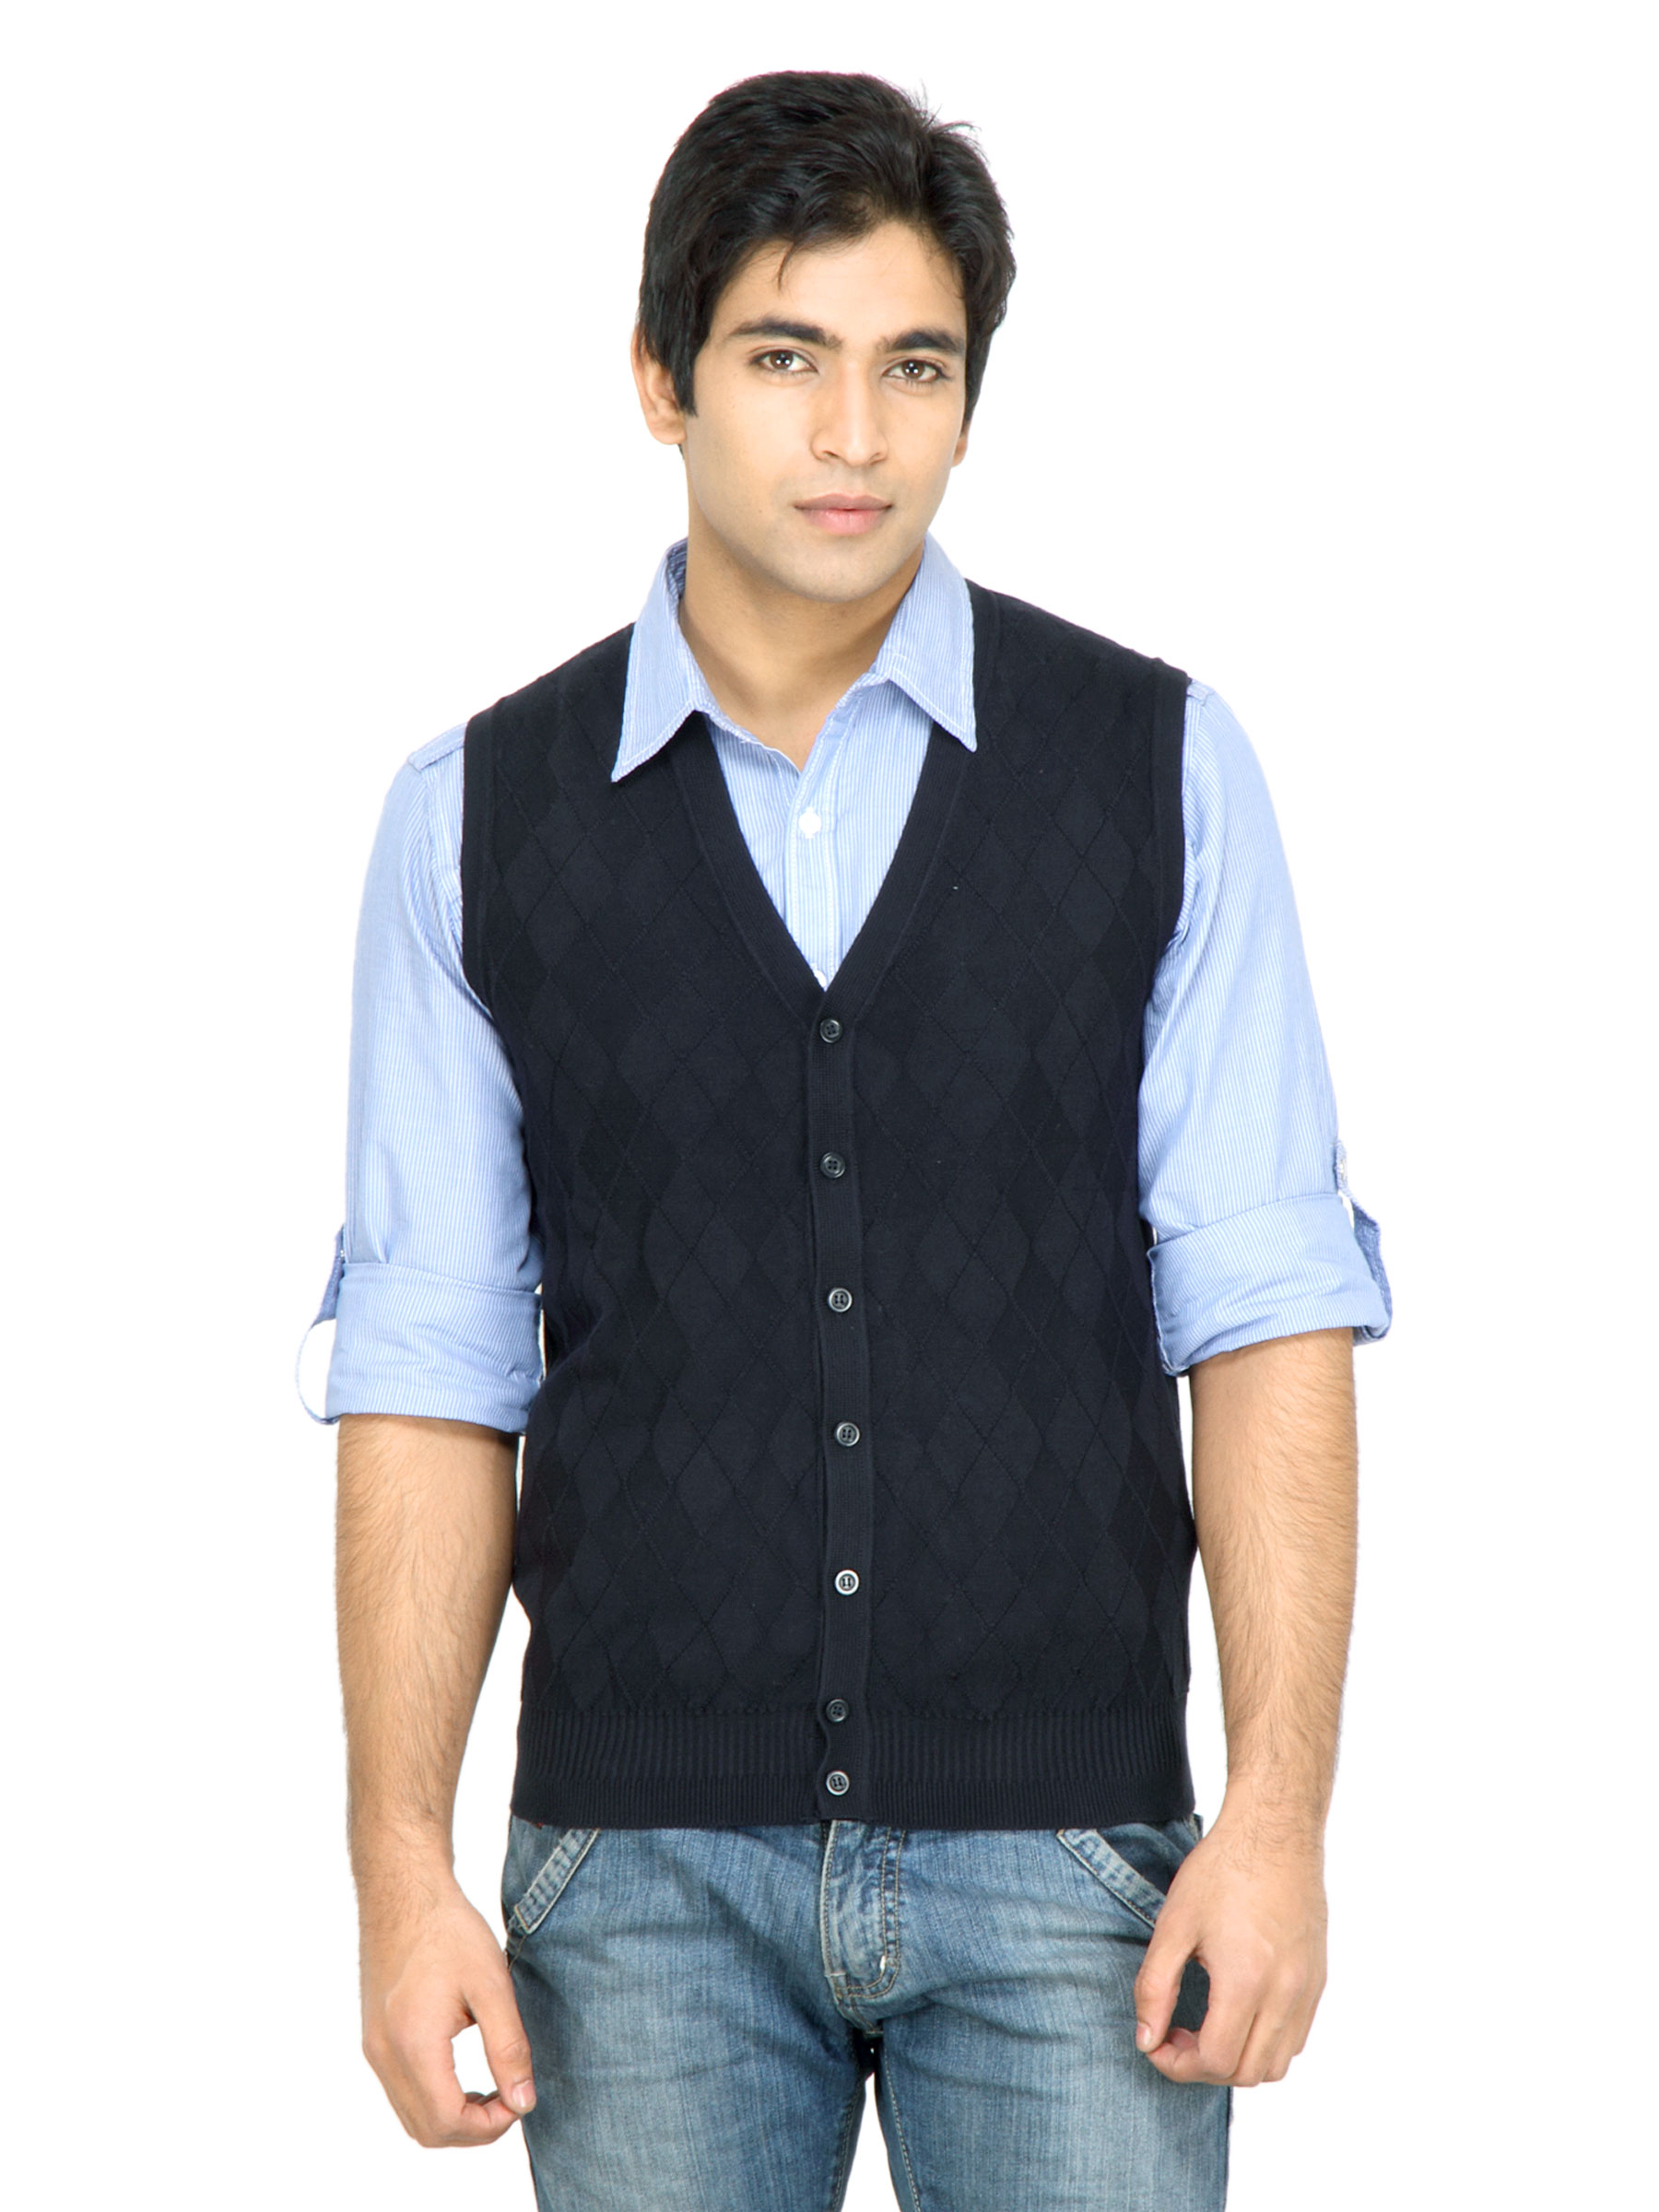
United Colors of Benetton Men Solid Navy Blue Sweater
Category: Apparel / Topwear / Sweaters
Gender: Men
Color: Navy Blue
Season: Fall 2011
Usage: Casual